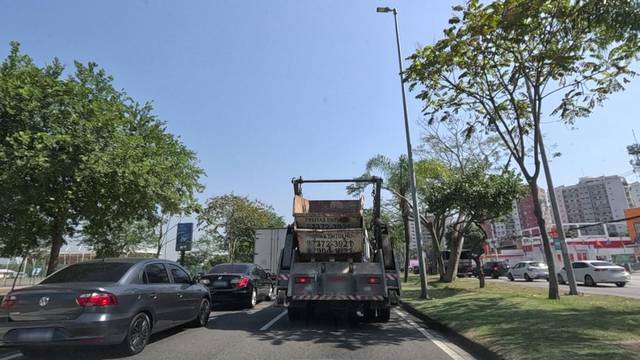
Region: Brazil
Coordinates: -22.973, -43.391